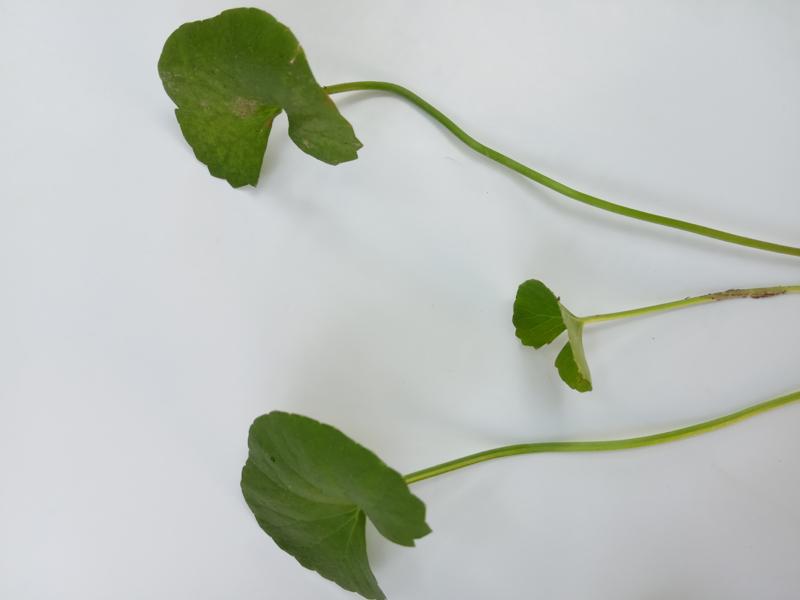
Weed species: Centella asiatica